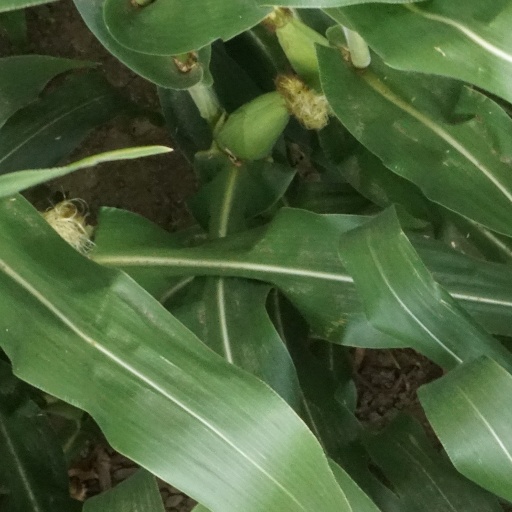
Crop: maize; corn